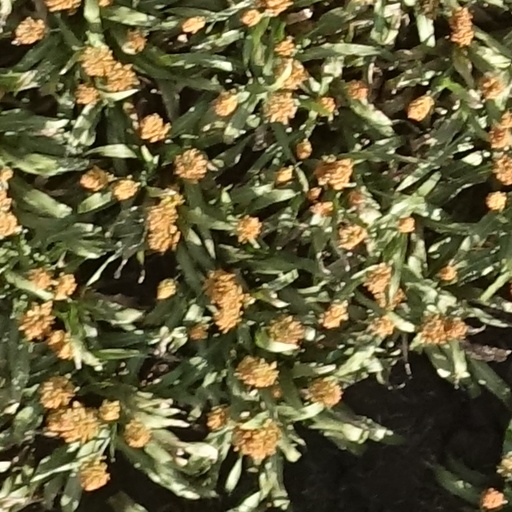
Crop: sorghum